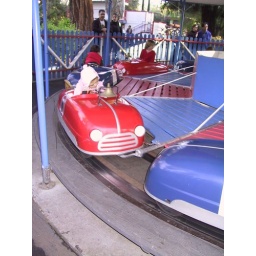
Happy Hollow Park in San Jose Ca ~ Meadow riding in little red car